KARE (TV)

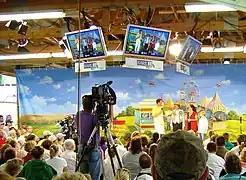
Refer to caption

KARE launched a high-definition digital signal on channel 35 on August 31, 2001. KARE and WCCO on the Telefarm tower had intended to launch digital service as early as November 1999, but bad weather and high demand for tower crews stalled the project.